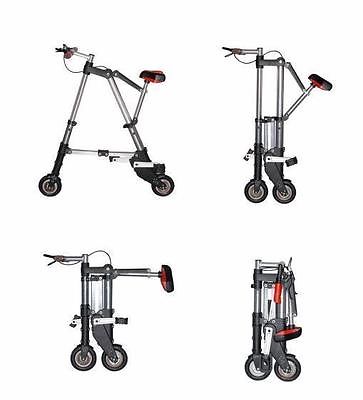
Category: bicycle